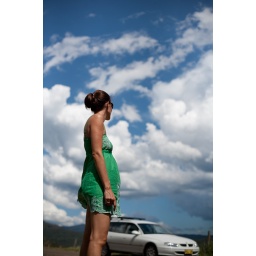
out in the green mit passendem dress